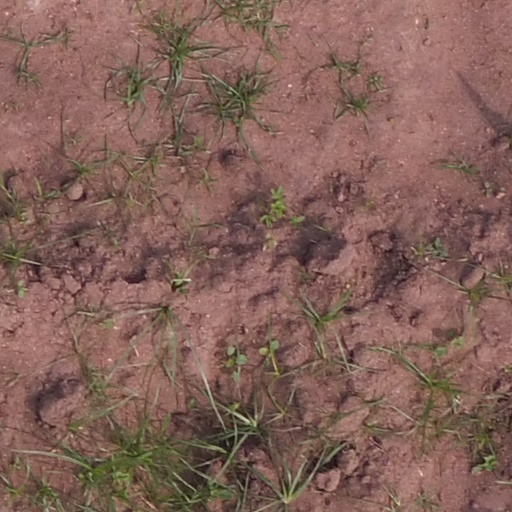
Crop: maize; corn